Geidam

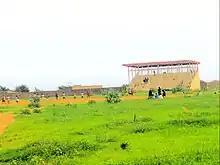
Football Stadium Geidam

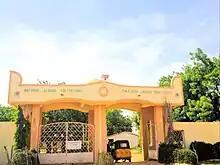
Mai Idriss Alooma Polytechnic Main Entrance Gate

Geidam has a semi-arid environment with year-round moderate to hot temperatures that average 70°C, drought, and little tree growth. Sand, grasses, and shrubs characterise the environment.